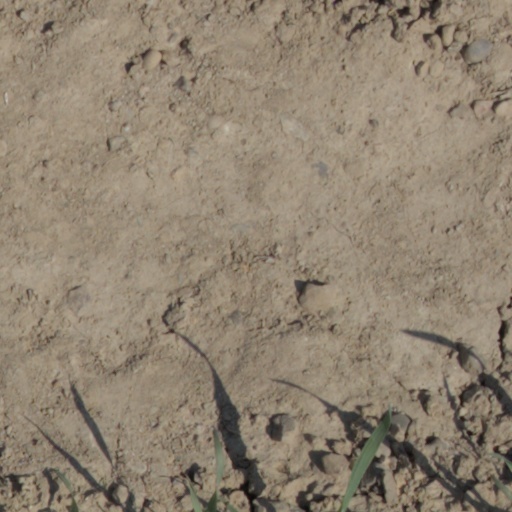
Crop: wheat